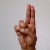
The image shows a hand gesture representing the letter 'U' in Indian Sign Language.